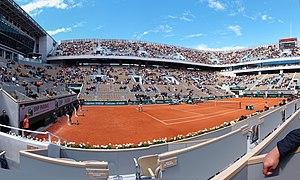
Sur le court Chatrier du stade Roland Garros (Paris, France), le 28 mai 2019